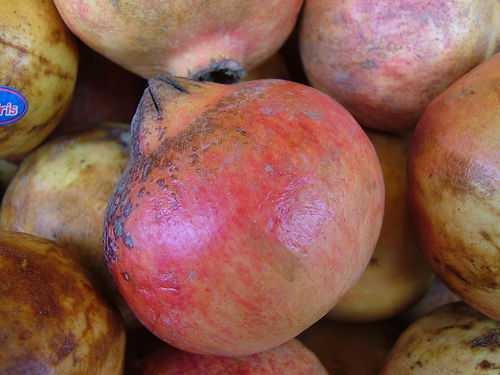
Label: Pomegranate